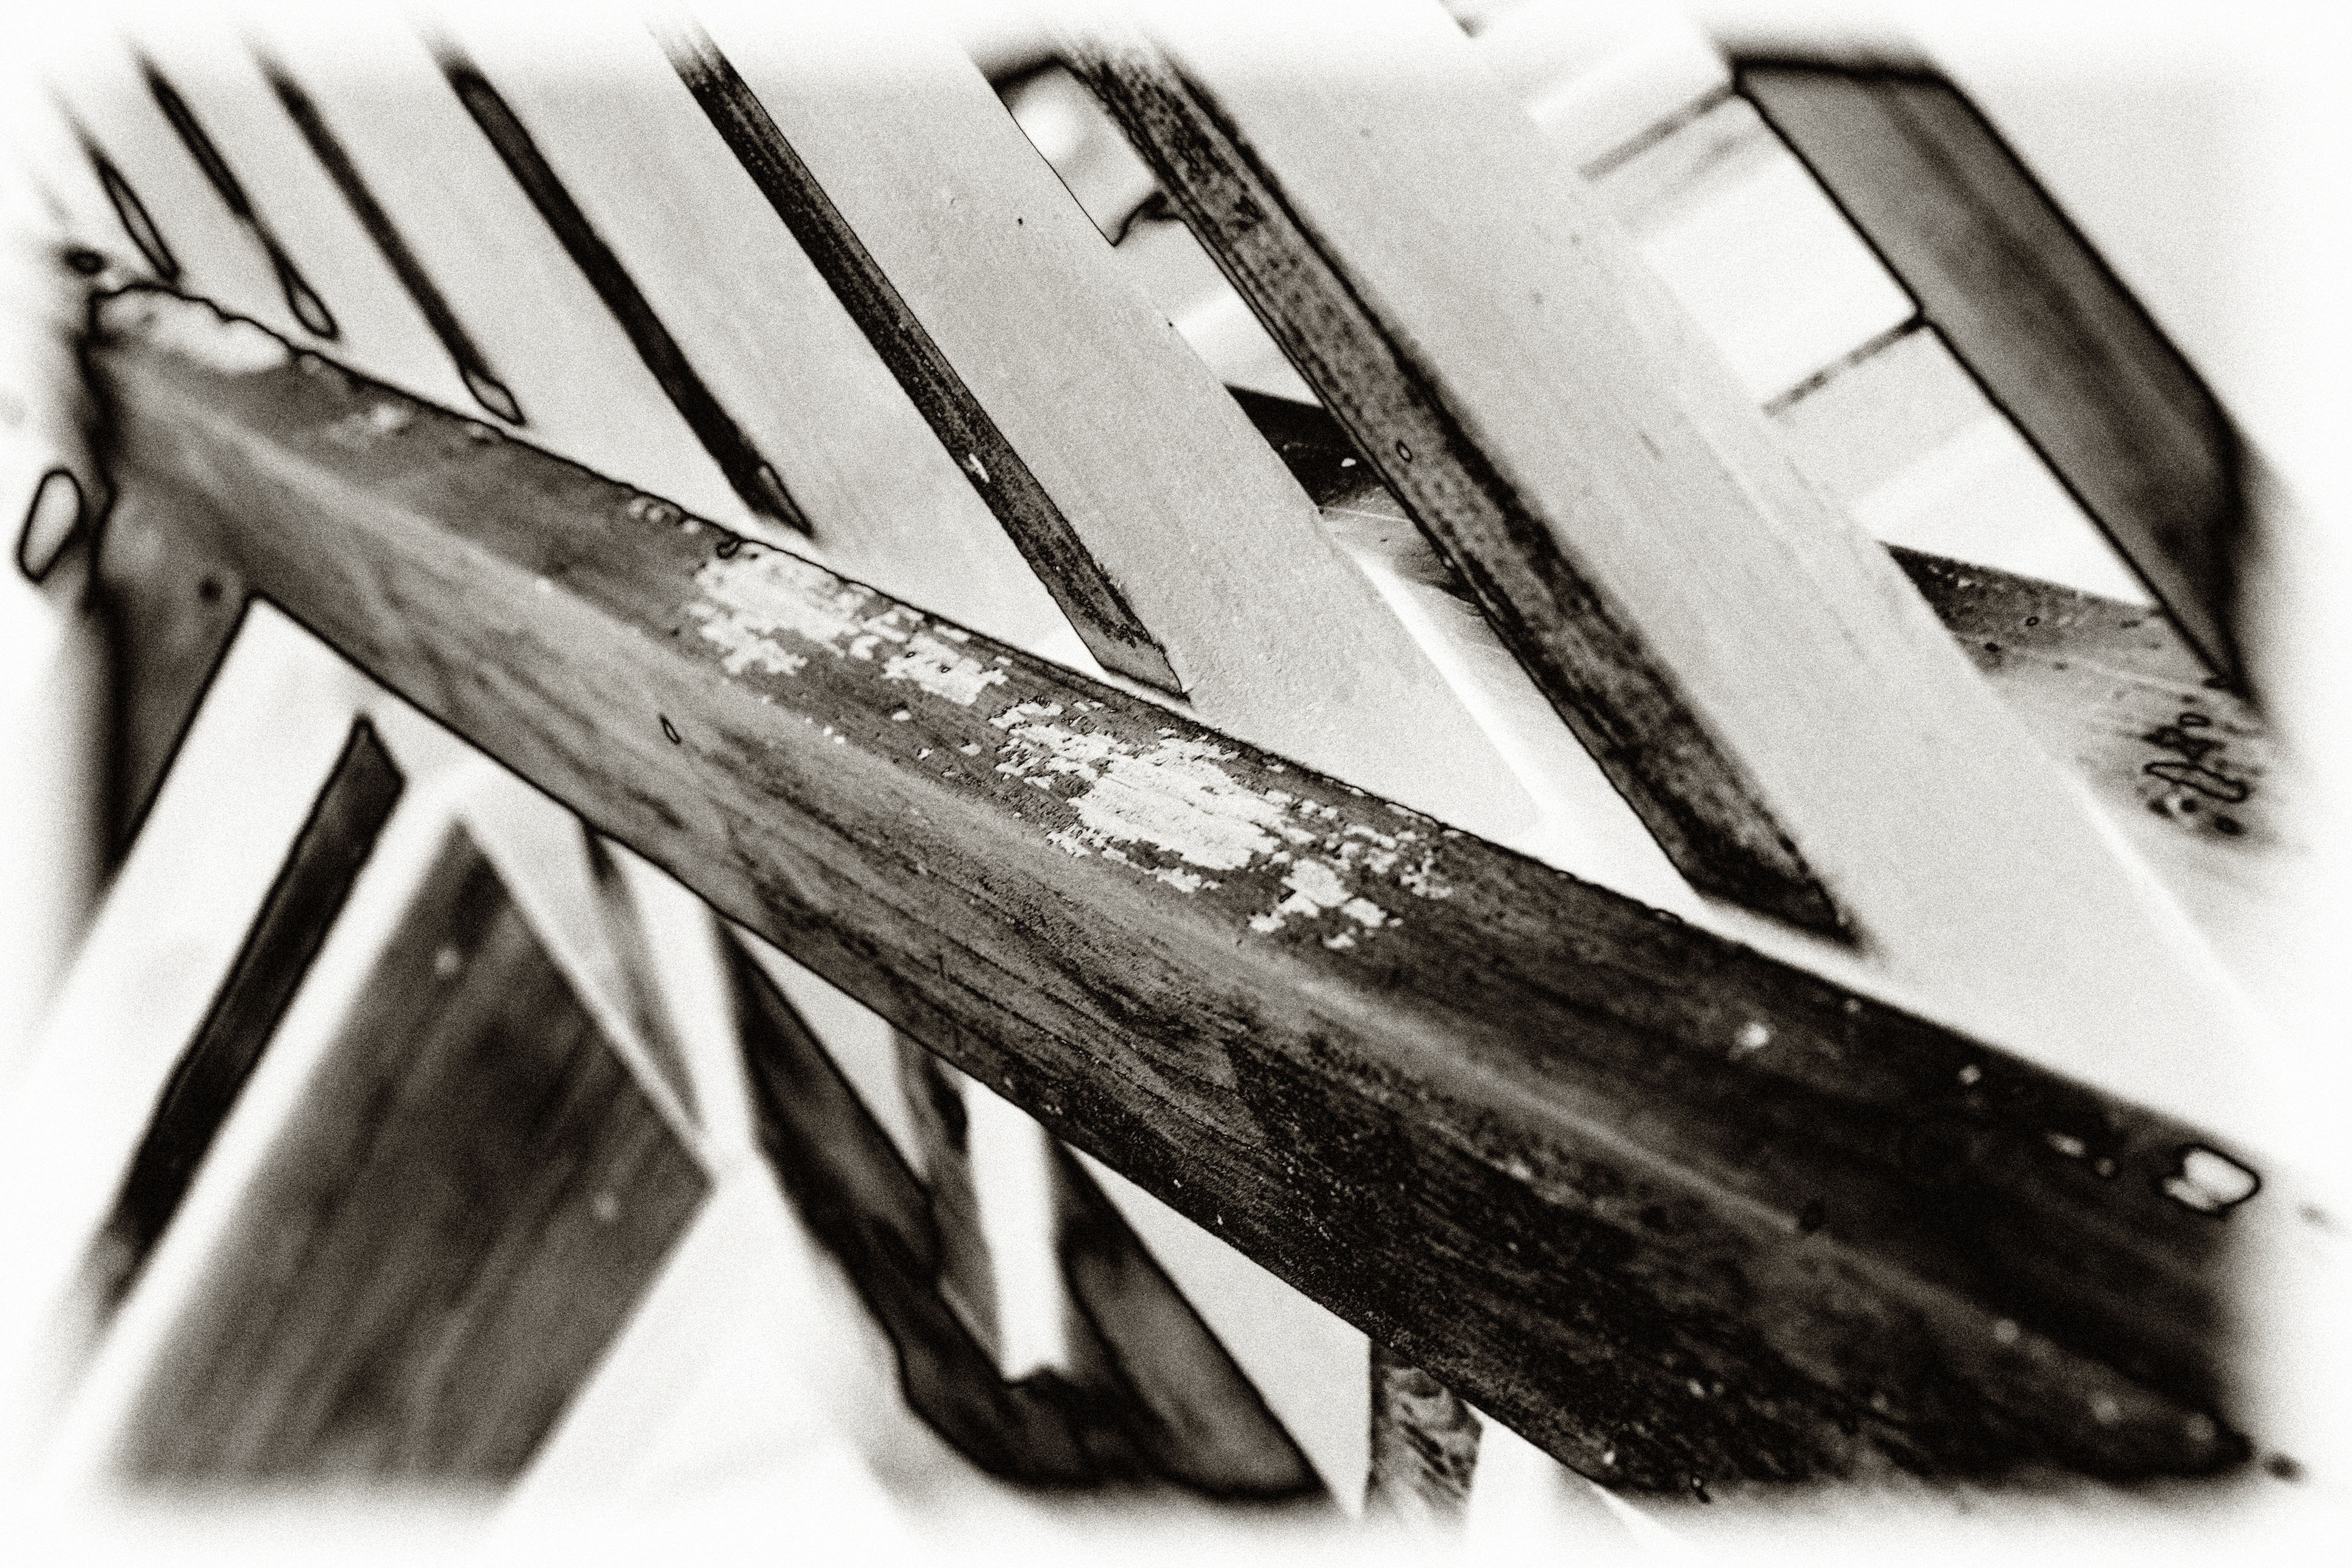
wing, black and white, black, monochrome, weapon, sketch, b7w, bow and arrow, monochrome photography